Zebraman

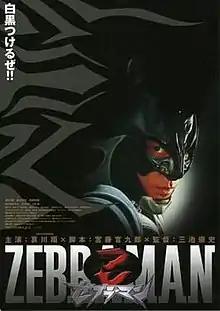
Japanese film poster

is a 2004 Japanese tokusatsu action comedy superhero film directed by Takashi Miike, written by Kankurō Kudō and stars Shō Aikawa as the main character, a superhero named "Zebraman".